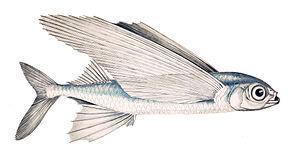
Un Poisson volant commun (Exocoetus volitans).
Les Exocoetidae ou poissons volants sont une famille de poissons marins comprenant 70 espèces regroupées dans 7 à 9 genres.
Le poisson volant commun ou exocet commun est une espèce de poissons des mers chaudes.
Henri Frédéric Paul Gervais, né le 24 novembre 1845 à Paris et mort le 12 janvier 1915 à Larchant, est un ichtyologiste français qui travaillait au Muséum national d'histoire naturelle. C'est le fils du zoologiste et paléontologue français Paul Gervais.